Midlothian Snowsports Centre

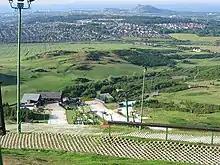
Downhill view, with Edinburgh and Arthur's Seat in the distance

The Midlothian Snowsports Centre, formerly the Hillend Ski Centre, is the second longest dry ski slope in Europe, situated near Hillend near Edinburgh, South East Scotland. It is a national training centre for Scottish Olympians, with 29 having been trained there as of 2010, including Finlay Mickel, a former British number one downhill skier.